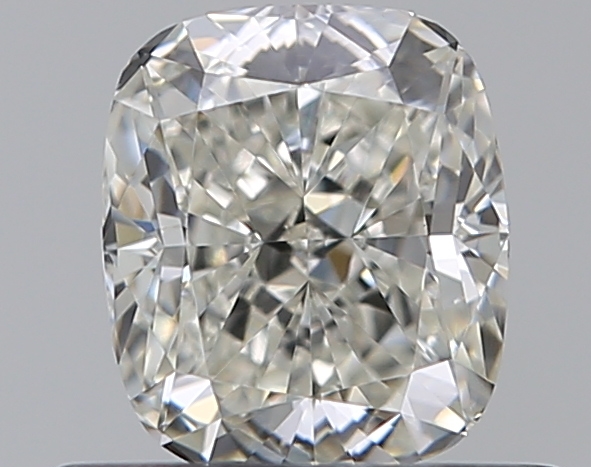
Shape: cushion
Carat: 0.52
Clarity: VVS2
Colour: J
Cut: EX
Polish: EX
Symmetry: VG
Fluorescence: F
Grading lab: GIA
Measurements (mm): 4.96 x 4.27 x 2.88